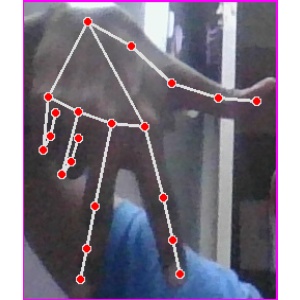
अक्षर: ग